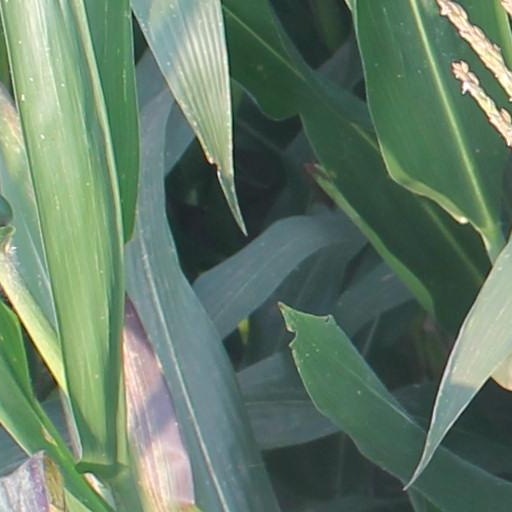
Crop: maize; corn